Cosmos no Sora ni

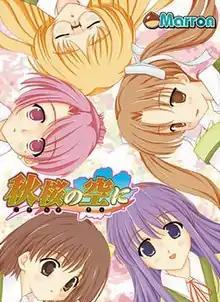
The cover art for "Cosmos no Sora ni" featuring heroines (clockwise from the top) Uiko, Haruhi, Suzuka, Wakana and Hiyori.

is a Japanese adult visual novel developed by Marron that was released for Windows on July 27, 2001. The story is told from the perspective of Yasuomi Nīzawa, who discovers more about his childhood memories as the high school cultural festival approaches. The gameplay in "Cosmos no Sora ni" follows a branching plot line which offers pre-determined scenarios with courses of interaction, and focuses on the appeal of the female main characters by the player character.